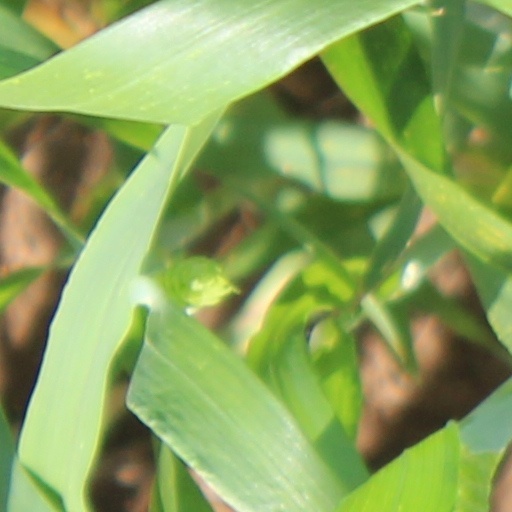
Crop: wheat